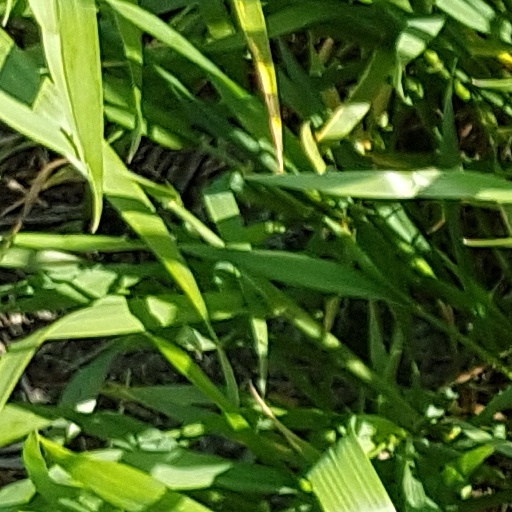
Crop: wheat